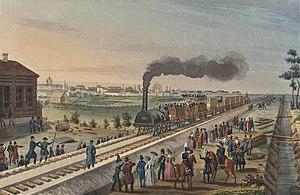
La ligne de chemin de fer de Saint-Pétersbourg – Moscou est l'une des plus anciennes lignes de chemin de fer dans l'histoire du transport ferroviaire en Russie. C'est une ligne à grande vitesse, et l'une des plus importantes voies de chemin de fer en Russie. Longue de près de 650 km, elle relie Saint-Pétersbourg à la capitale, Moscou. L'exploitant de la ligne est la Oktiabrskaïa Jelesnaïa Doroga, filiale appartenant au réseau régional nord-ouest de la Compagnie des chemins de fer russes.